January 20–22, 2014 North American blizzard

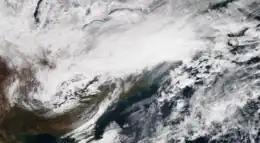
Satellite image of the developing system responsible for the blizzard affecting the Mid-Atlantic states on January 21, 2014

The January 20–22, 2014 North American blizzard was a disruptive but powerful system that affected across much of the Mid-Atlantic states and New England, bringing near-or-at blizzard conditions to many and heavy snow accumulations in late January 2014. Originating on January 19 as an Alberta clipper in Canada, the system moved east into the Ohio Valley, dropping light snowfall before moving offshore the East Coast of the United States and soon after strengthening into a powerful winter storm on January 21. The winter storm brought widespread gusty winds and snowfall totals of over to populated cities, before winding down and moving away from the coast the following day.